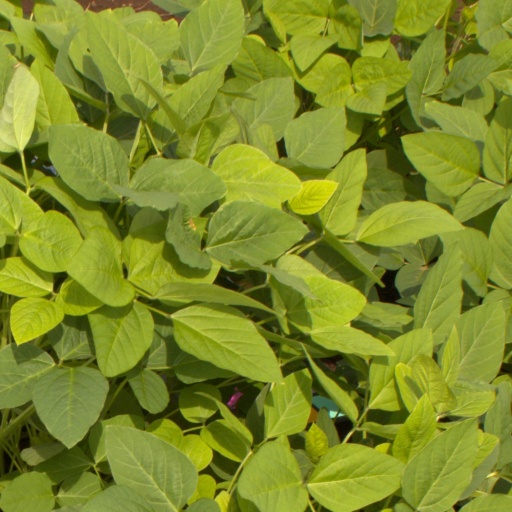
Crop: soybean